Evolution (All Japan Pro Wrestling)

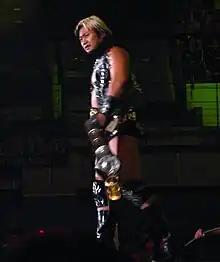
Suwama

On September 23, 2013, it was announced that Doering and Suwama were coming back together full time under the new team name "Evolution", challenging the reigning World Tag Team Champions, Burning's Go Shiozaki and Jun Akiyama, to a title match. The match took place on October 22 and saw Evolution defeat Burning to become the new World Tag Team Champions. With the win, Suwama, now holding the three Triple Crown Heavyweight Championship belts and two World Tag Team Championship belts, became AJPW's first "Quintuple Crown Champion" in 12 years. However, just five days later, Suwama lost the Triple Crown Heavyweight Championship to Akebono. On December 8, Doering and Suwama solidified their spot as AJPW's top tag team by defeating Xceed's Go Shiozaki and Kento Miyahara in the finals to win the 2013 World's Strongest Tag Determination League. On February 16, 2014, Evolution was once again turned into a stable, when Suwama accepted Hikaru Sato's direct appeal and made him Evolution's third member, tasking him with bringing the World Junior Heavyweight Championship over to the stable. Suwama and Doering's reign as the World Tag Team Champions came to an end on June 28, when they lost the title to Wild Burning (Jun Akiyama and Takao Omori). However, the very next day, Suwama defeated Omori to recapture the Triple Crown Heavyweight Championship.